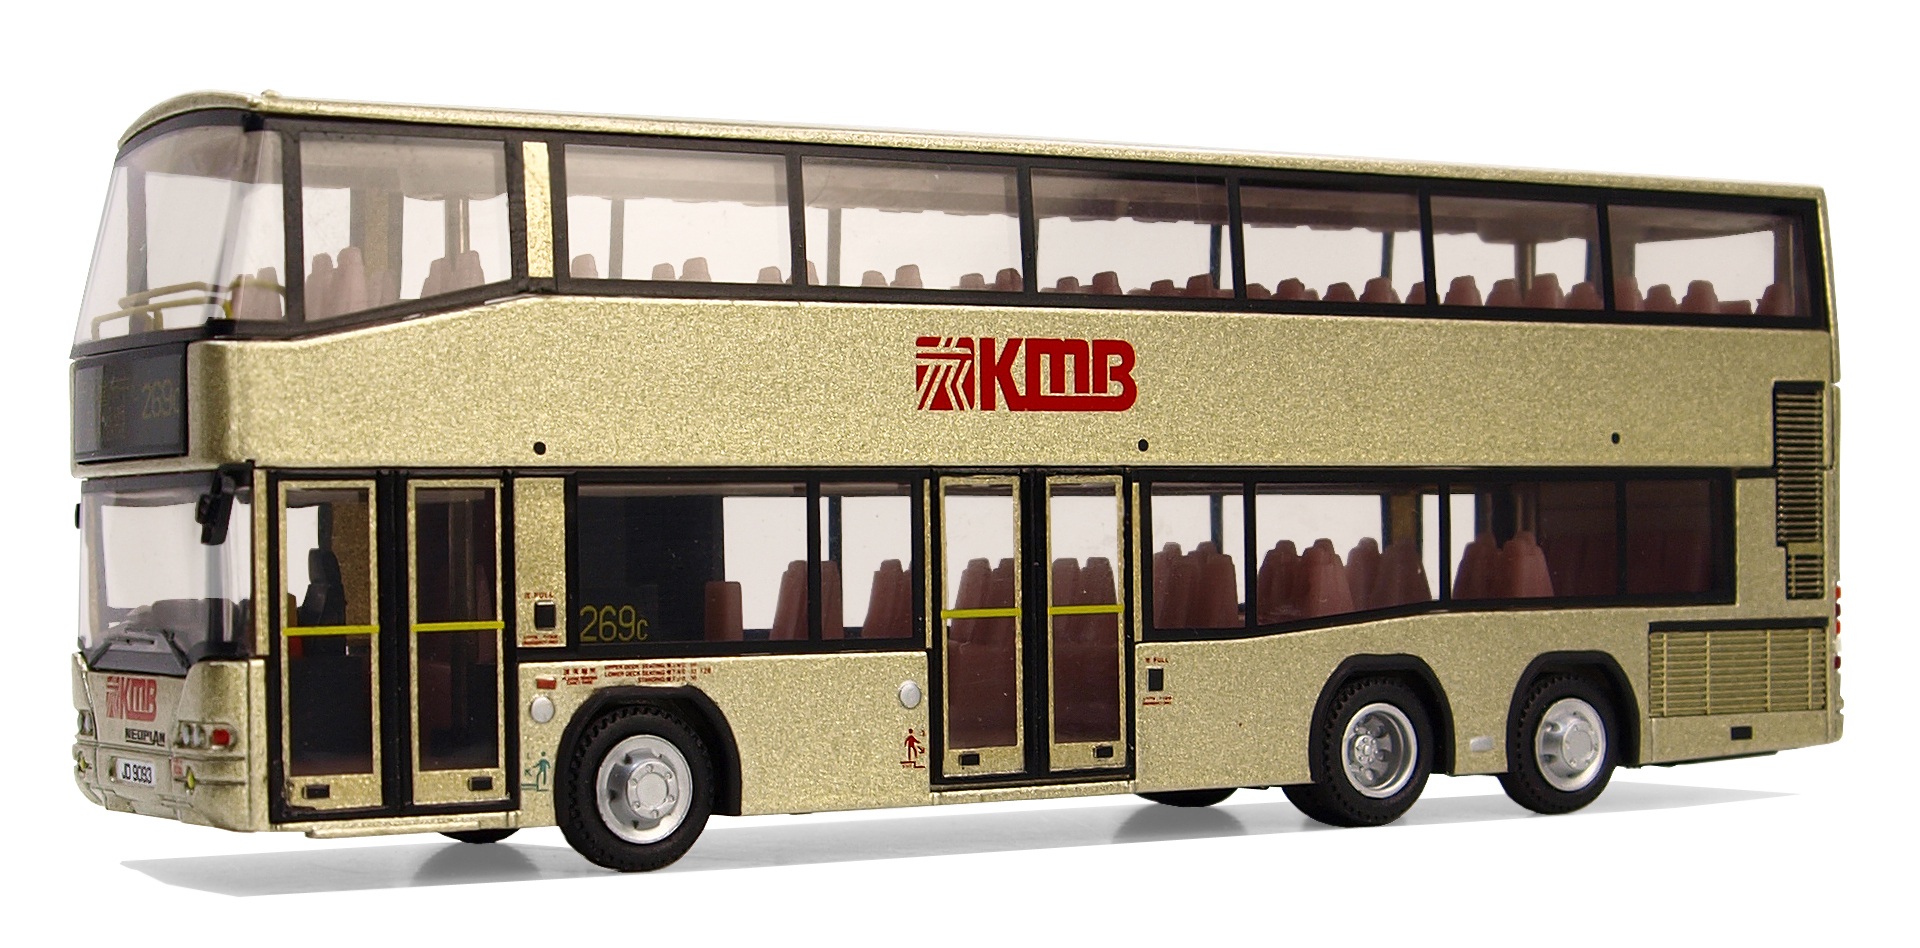
traffic, transport, model, vehicle, leisure, public transport, hong kong, bus, buses, kmb, model cars, collect, transport and traffic, service bus, locomotion, models, hobby, neoplan, double decker bus, land vehicle, mode of transport, tour bus service, centroliner n4426